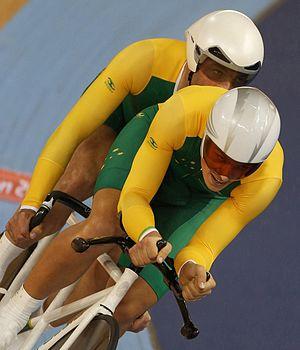
Kieran John Modra, né le 27 mars 1972 à Port Lincoln et mort le 13 novembre 2019 à Kingsford, est un athlète, nageur et coureur cycliste handisport australien.